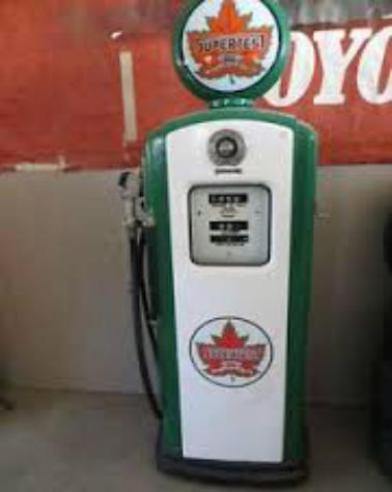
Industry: Transportation